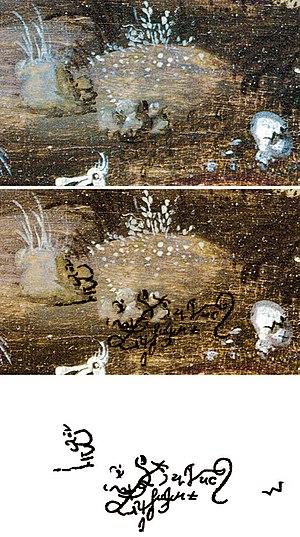
Le Grand Œuvre de Leonardo est un tableau de petit format peint sur panneau de chêne composé de deux planches horizontales assemblées à joint vif. Il porte à son revers le numéro d'inventaire « 229 ». Le thème apparent en est La Tentation, dans la tradition des Tentations de saint Antoine apparue au Moyen Âge, reprise par Jheronimus Bosch autour de 1500, et perpétuée jusqu’au milieu du XXᵉ siècle où Max Ernst et Salvador Dali s'affrontent pour livrer leurs versions surréalistes. Une lecture permet de mettre en lumière, en filigrane de cette composition, le thème du Grand œuvre alchimique, sur un mode ésotérique intelligible aux seuls cercles d’initiés.